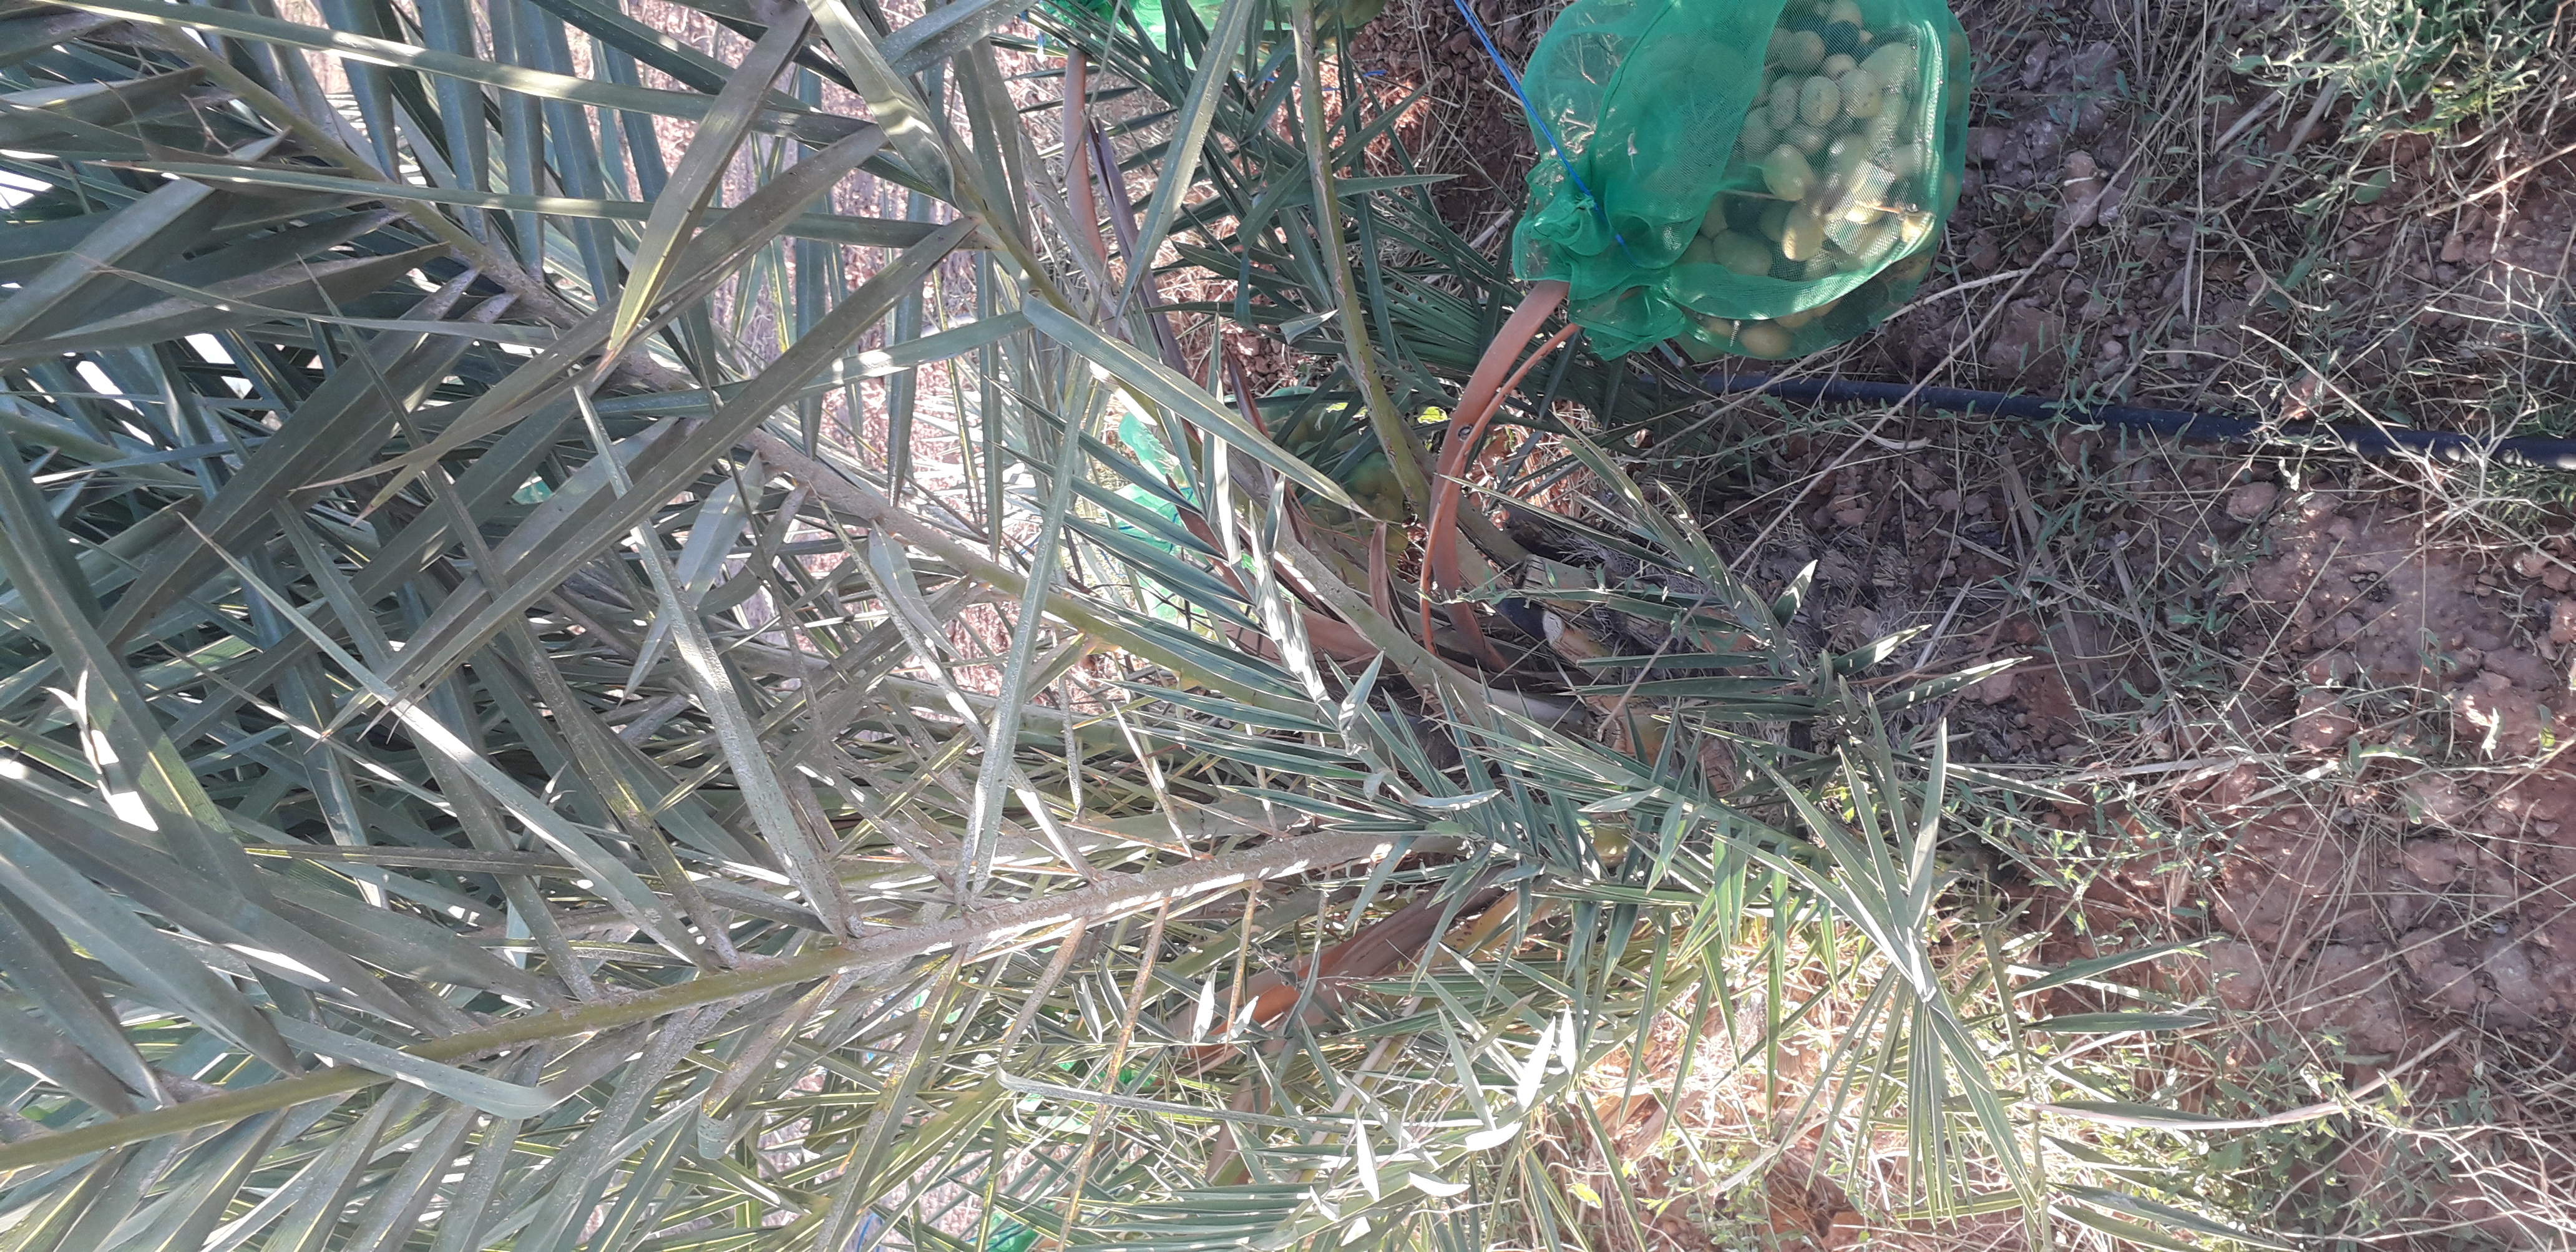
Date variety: Boufagous